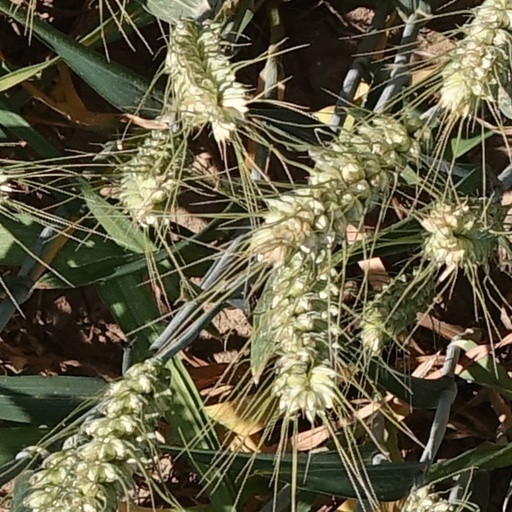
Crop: wheat